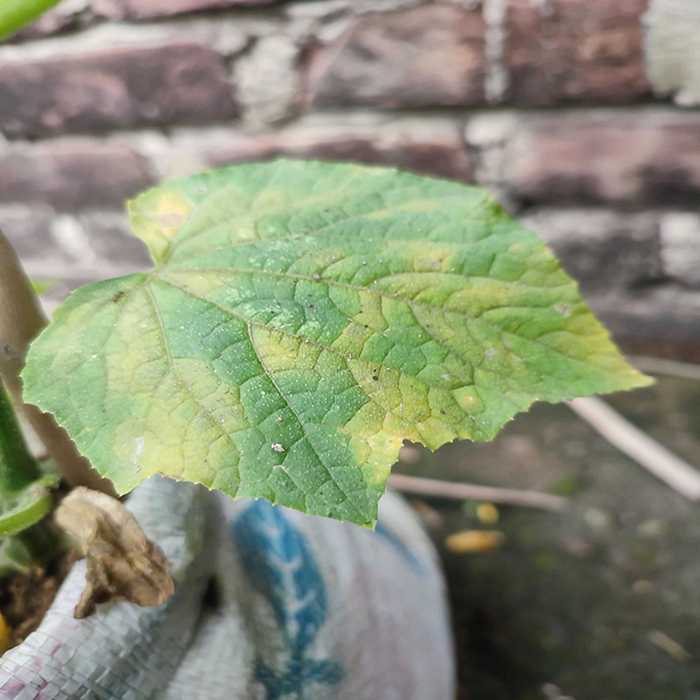
Plant: Cucumber
Label: Downy mildew